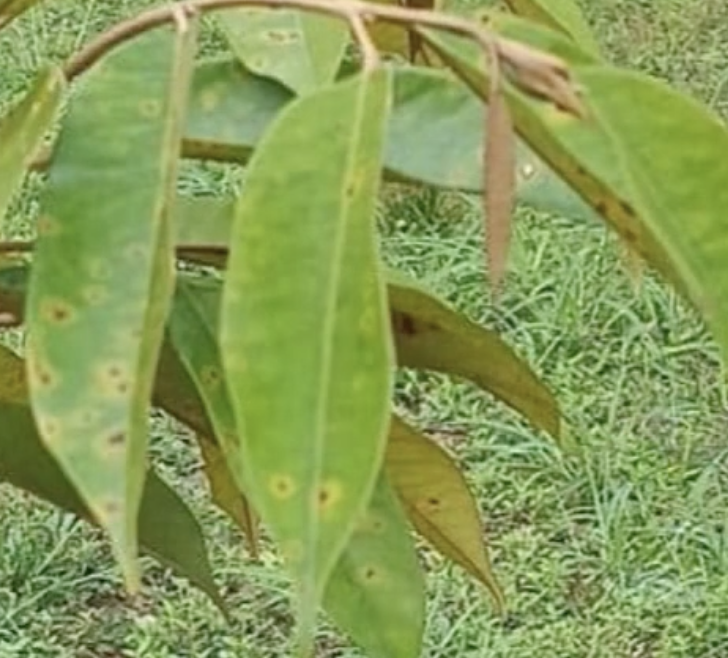
Label: canker_disease